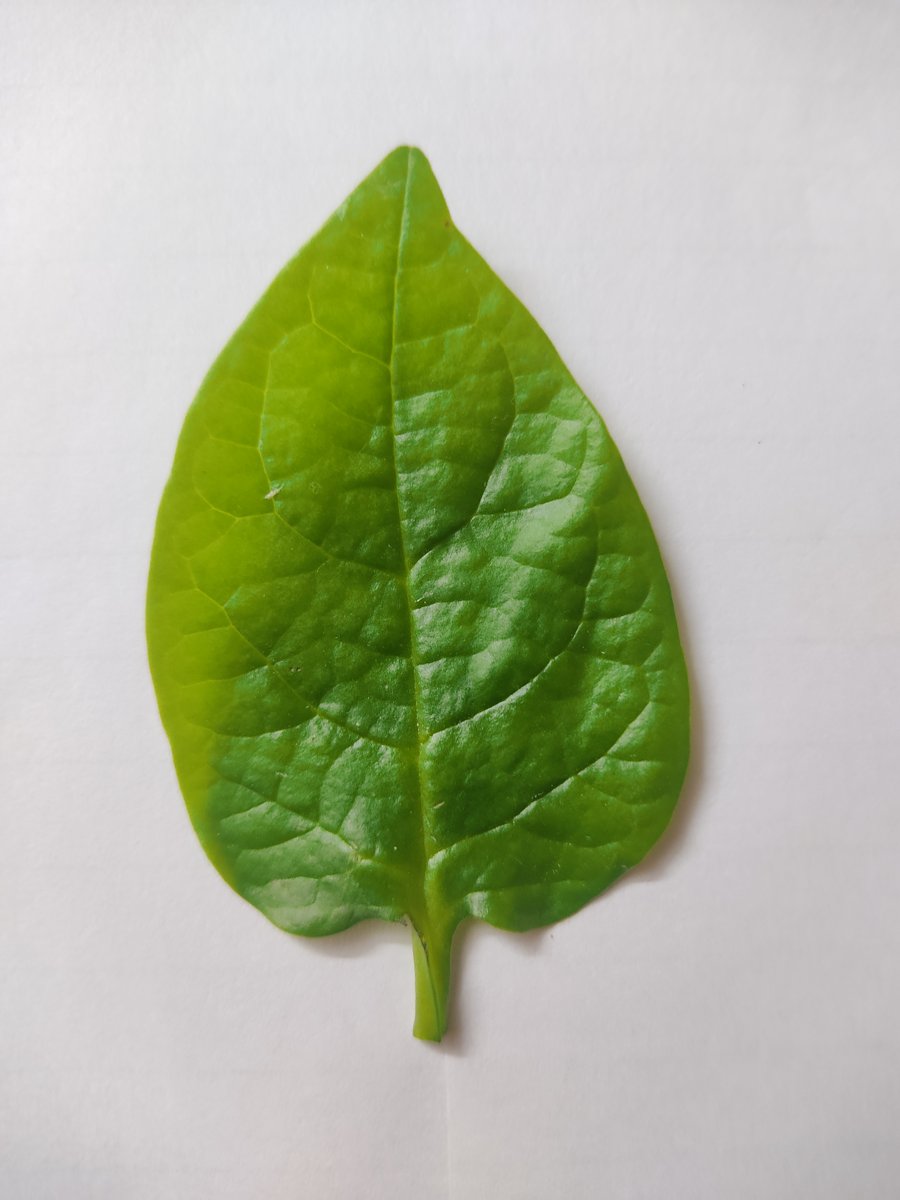
Label: Healthy-Leaf